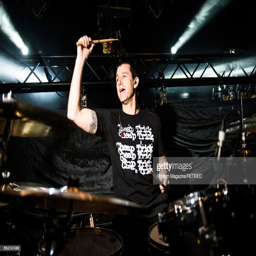
portrait of artist , drummer , photographed before a live performance